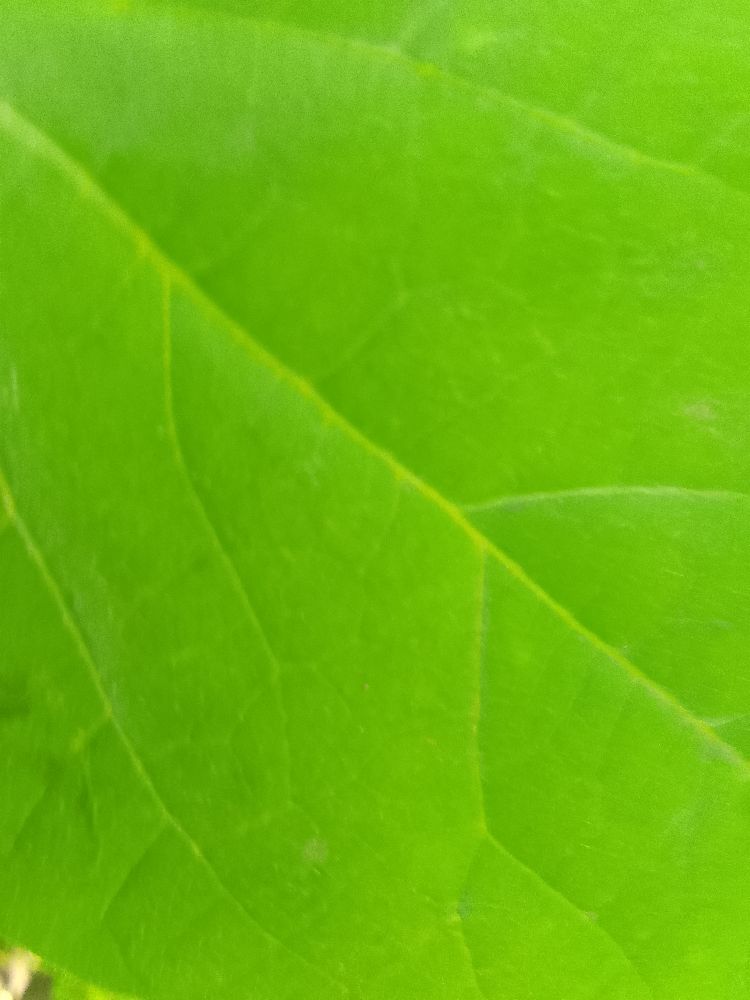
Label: healthy